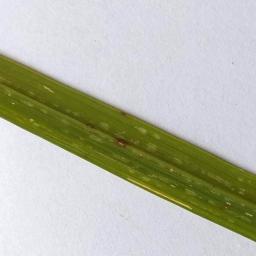
Label: Rice___Leaf_Blast